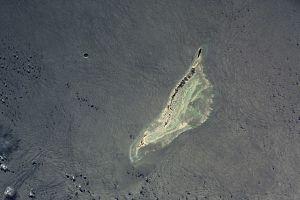
L'atoll Providence, en anglais Providence Atoll, est un atoll des Seychelles situé dans le groupe Farquhar des îles Extérieures.